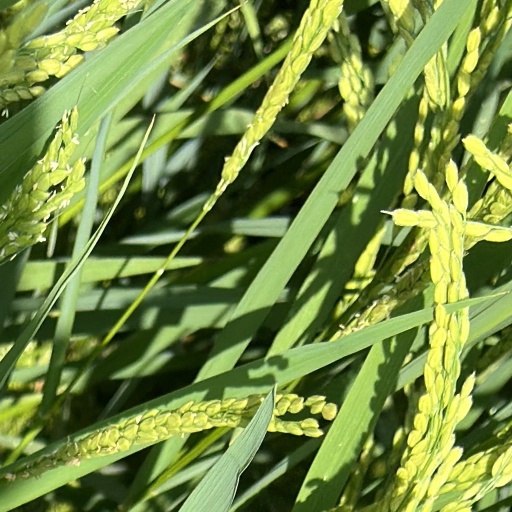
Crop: rice